Jalebi

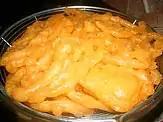
Hot Mauritian jalebi, also known as "Gato Moutaille"

Jalebi made from khoya or mawa, was invented by Harprasad Badkul, in the year 1889, in Jabalpur.